List of India One Day International cricket records

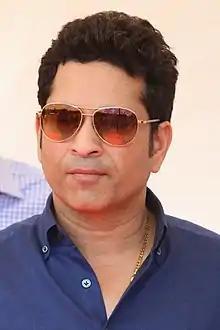
Sachin Tendulkar, widely acknowledged as one of the greatest batsman of all time, still holds several records.

One Day International (ODI) cricket is played between international cricket teams who are Full Members of the International Cricket Council (ICC) as well as the top eight Associate members. Unlike Test matches, ODIs consist of one inning per team, having a limit in the number of overs, currently 50 overs per innings – although in the past this has been 55 or 60 overs. ODI cricket is List-A cricket, so statistics and records set in ODI matches also count in List-A cricket records. The earliest match recognised as an ODI was played between England and Australia in January 1971; since when there have been over 4,000 ODIs played by 28 teams.